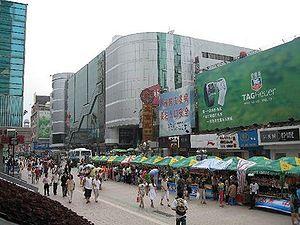
Shenyang, anciennement Fengtian, est la capitale de la province chinoise du Liaoning située au nord-est de la Chine à 550 kilomètres au nord de Pékin. Circonscription la plus peuplée de cette province avec ses 8,3 millions d'habitants, elle a le statut de ville sous-provinciale. Sa population urbaine est également la plus importante de la Chine du Nord-Est. Shenyang est le coeur d'une mégalopole de 27 millions de personnes entièrement située dans la province de Liaoning qui comprend une dizaine de villes dont Dalian, Benxi, Anshan et Liaoyang. La circonscription de Shenyang d'une superficie de 12 942 km² est en partie rurale. Elle comprend outre l'agglomération de Shenyang subdivisée en 10 districts, la ville de Xinmin et deux xians ruraux.